Henry van der Heyden

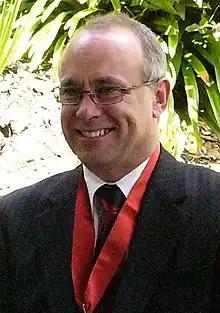
Van der Heyden in 2007

Sir Henricus Wilhelmus van der Heyden (born 1957) is a New Zealand dairy farmer, business executive and company director. He was chair of Fonterra from 2002 to 2012.